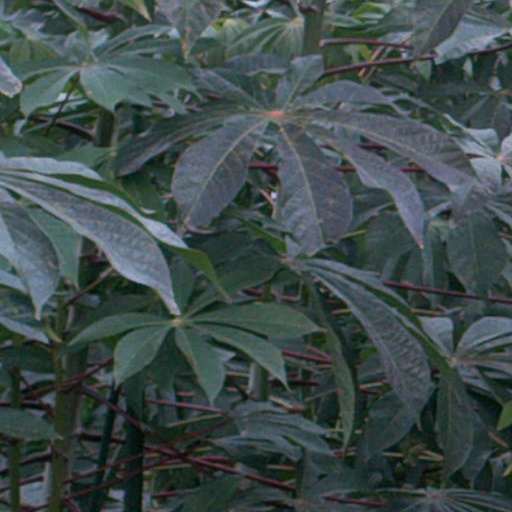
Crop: cassava